NSB El 18

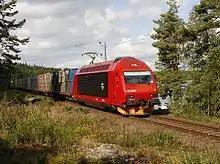
El 18 hauling a freight train on the Østfold Line for CargoNet

During the early 1990s, NSB was in need of new electric haulage for their passenger trains, as both classes El 11 and El 13 were in need of replacement. El 17, the latest purchase, had proved unreliable, and NSB wanted to remove them from mainline service. In 1993, Re 460 and EuroSprinter locomotives were tested in Norway, with the Re 460 being tested from 28 August through 8 October. NSB was satisfied with both units, and stated that it would be possible to increase the train weight on the intercity services from . During the first half of 1994, NSB leased two Re 460s to have sufficient locomotives for operation during the 1994 Winter Olympics.